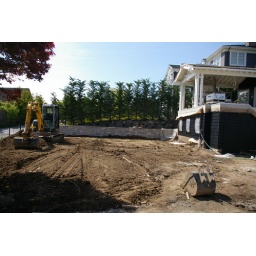
Back rock wall is in place, yard is flat, getting ready for irrigation and sod